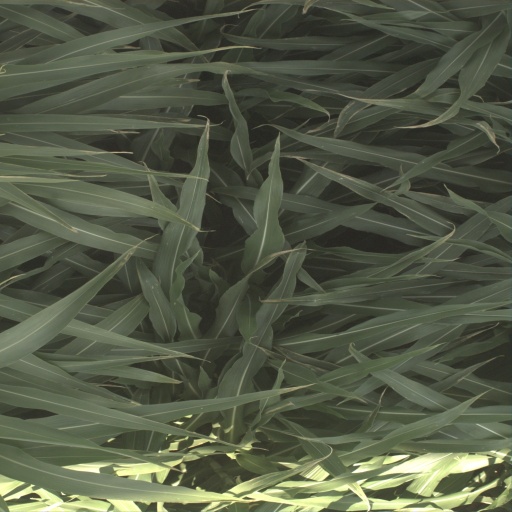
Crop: sorghum